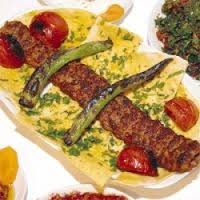
Yemek: kebap